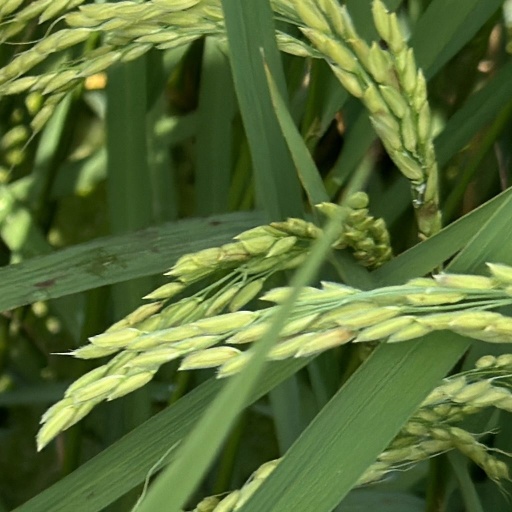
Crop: rice